Mid 2011 Telangana protests

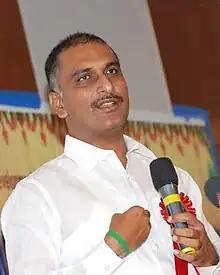
TRS leader Harish Rao was involved in an assault on a government officer during a protest

Protesting against the alleged "lack of respect" shown for "Telangana Martyr", TRS leaders including MLAs and former MPs got violent in the AP Bhavan in Delhi. Harish Rao & KTR also assaulted a Dalit government officer. This led to protests from Dalit leaders who condemned the attack on a Dalit officer by Harish Rao. The officer who was slapped said that Mr Rao later apologised to him. Amid tight security, the body was airlifted from Delhi to Hyderabad and was moved to his native village after arresting scores of Telangana supporters who want to bring the body in procession to Telangana martyr's memorial.